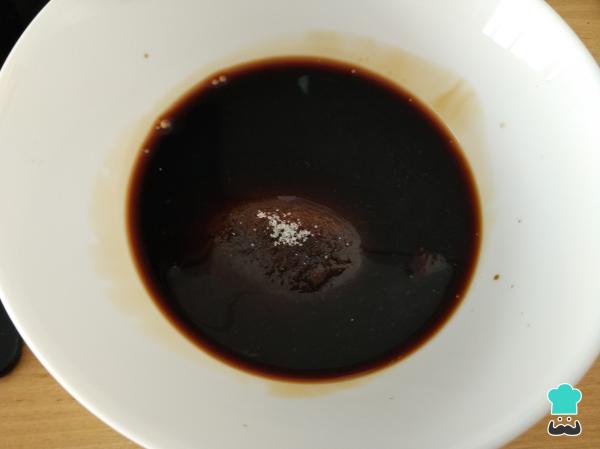
Para preparar la salsa yakitori mezclamos el mirin con la salsa de soja y el azúcar. Si quieres una explicación más detalla para hacer esta salsa japonesa, puedes echarle un vistazo a la receta de salsa yakitori.